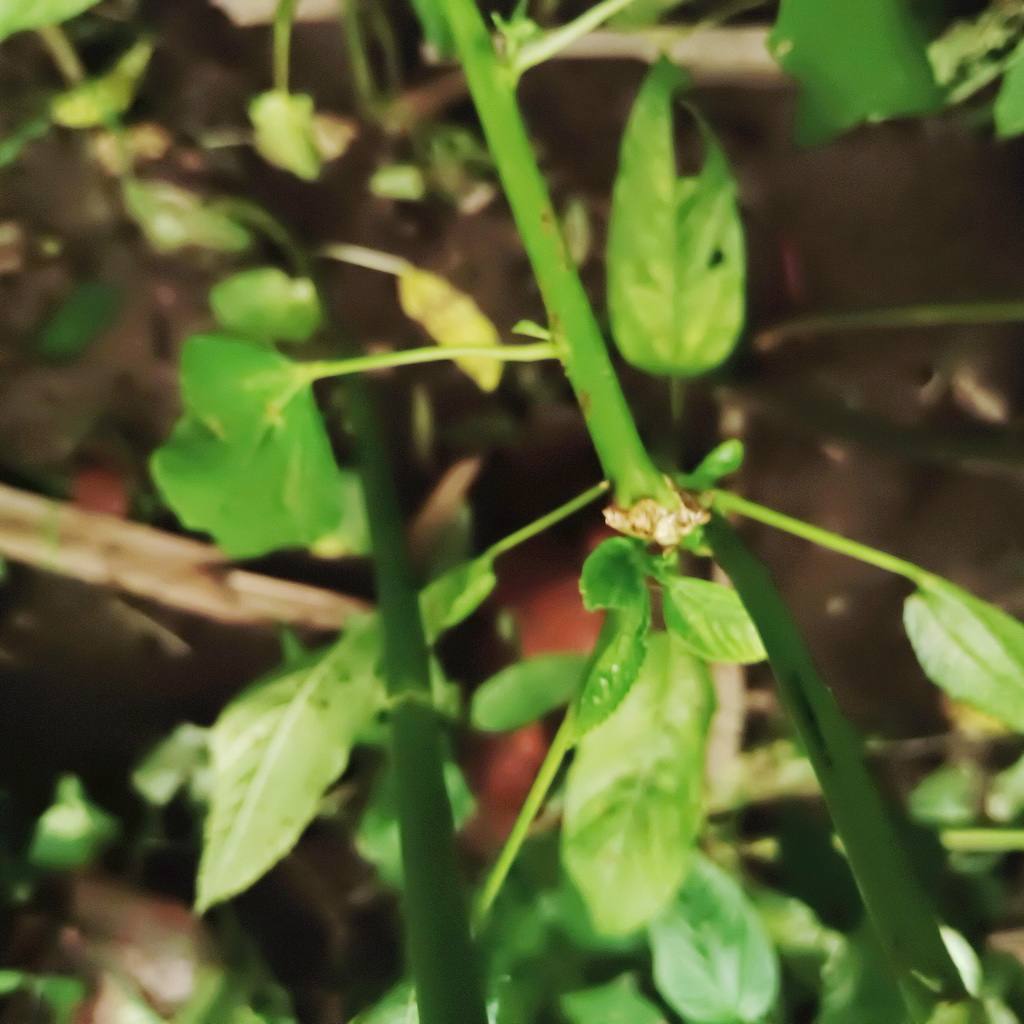
Label: Stem Soft Rot